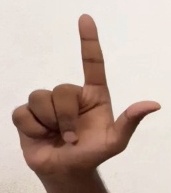
ASL sign: L